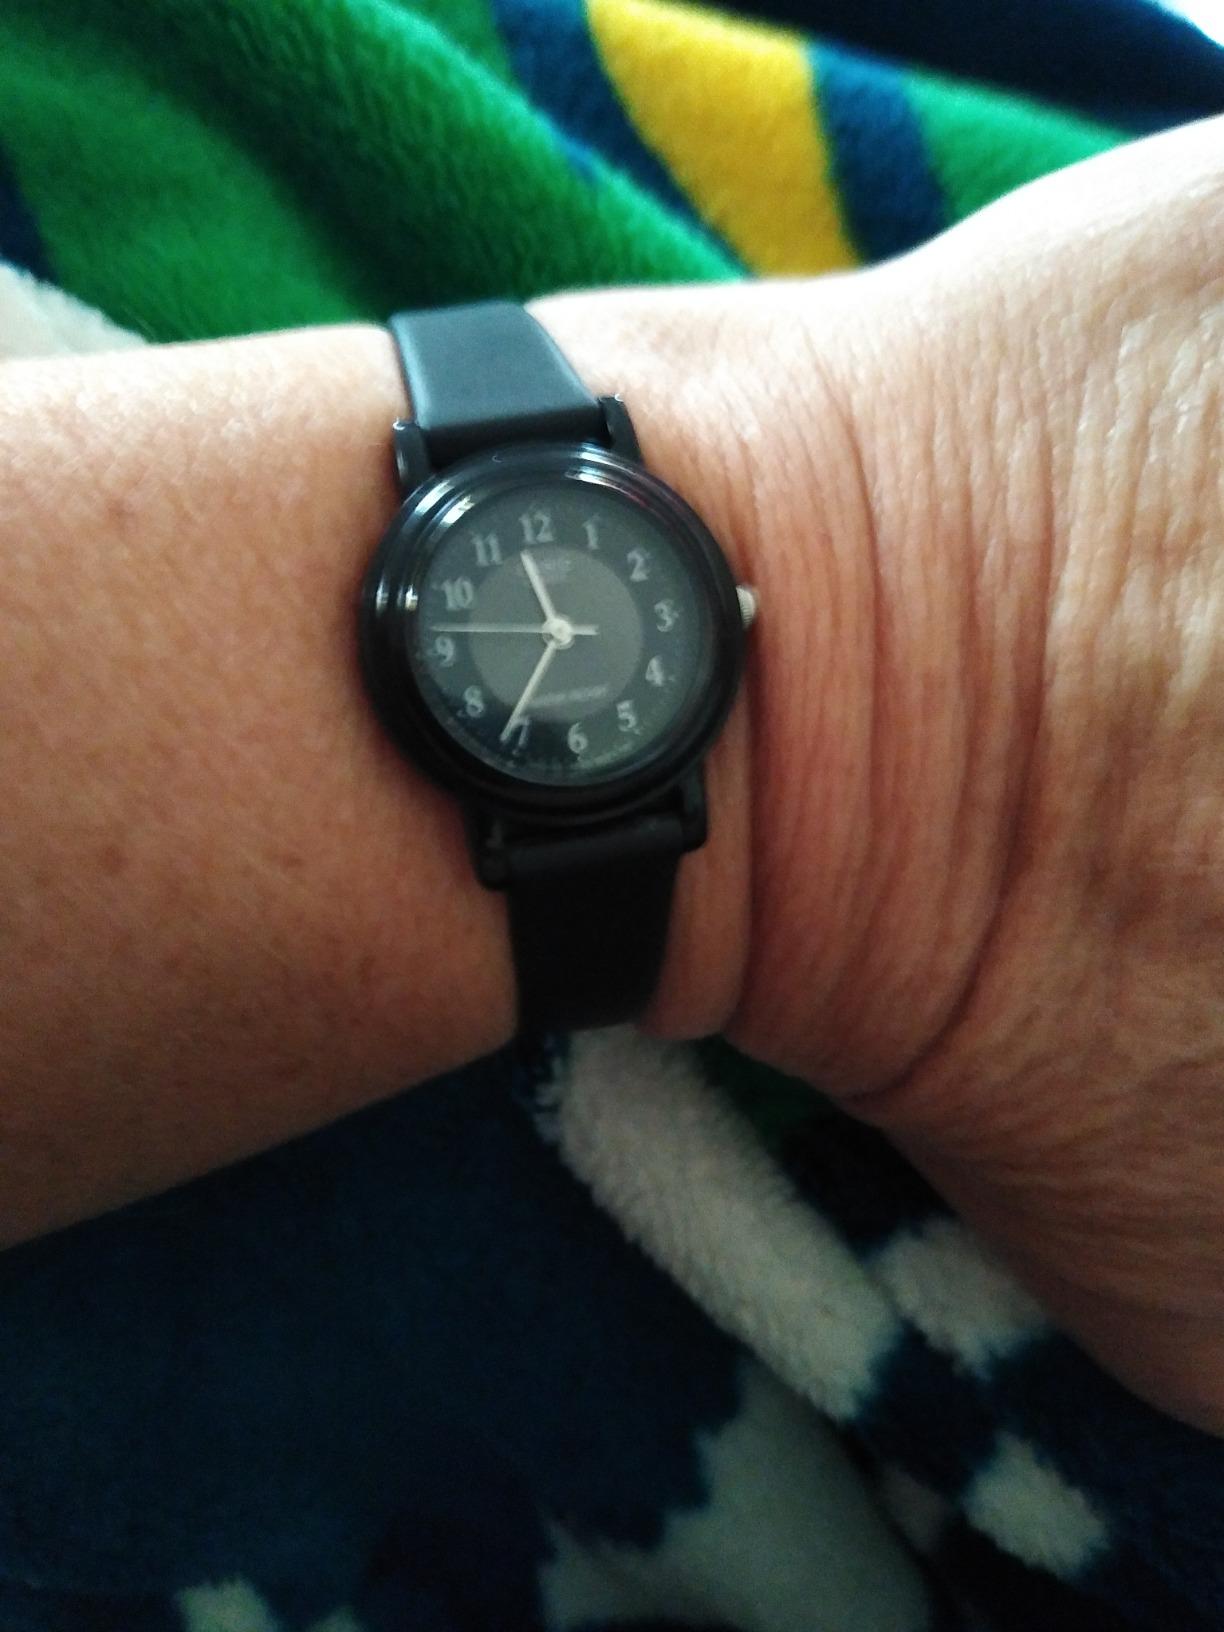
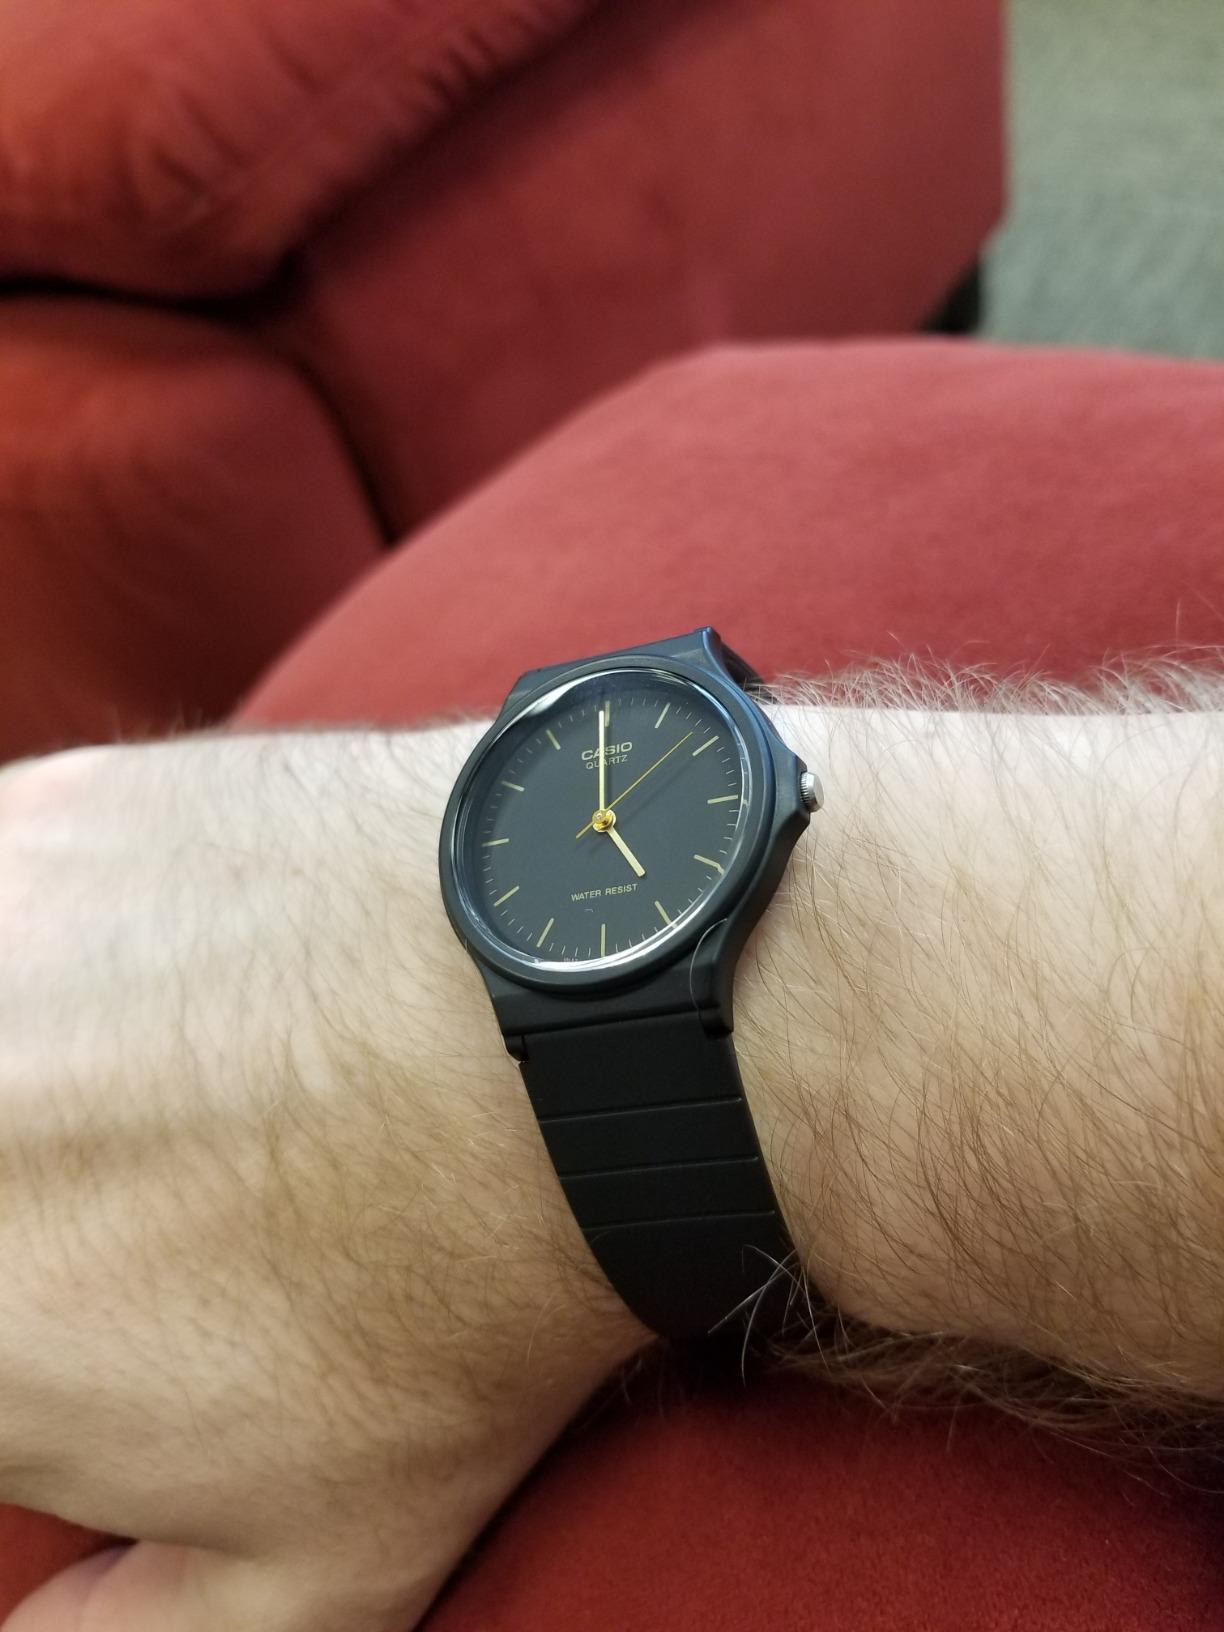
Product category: accessories_watch
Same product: no